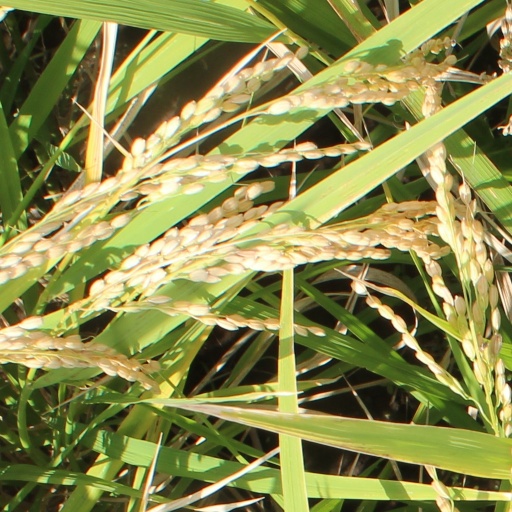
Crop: rice